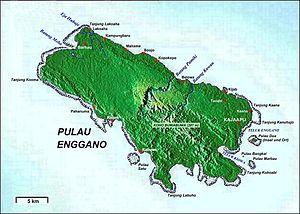
Enggano est une île d'Indonésie située dans l'océan Indien, à une centaine de kilomètres au large de la côte sud-ouest de l'île de Sumatra. C'est une île frontalière d'Indonésie.